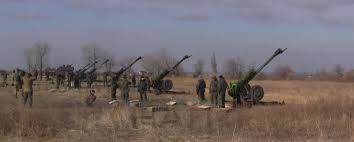
Label: Self Propelled Artillery